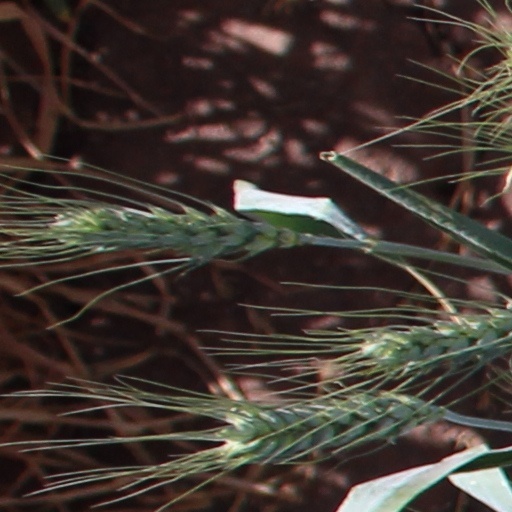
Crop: wheat